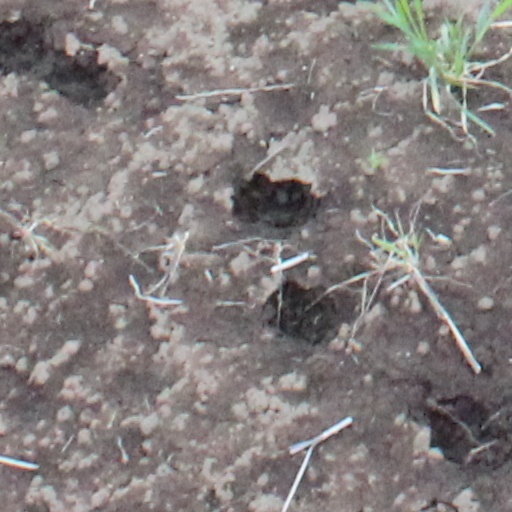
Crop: wheat